Qi Xieyuan

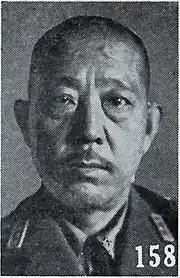

In December 1937, Wang Kemin established the Provisional Government of the Republic of China. Qi Xieyuan participated in it, and was appointed Head of Law Enforcement. He was also made a member of the Committee of the Qingxiang Administration and the Parliamentary Committee.